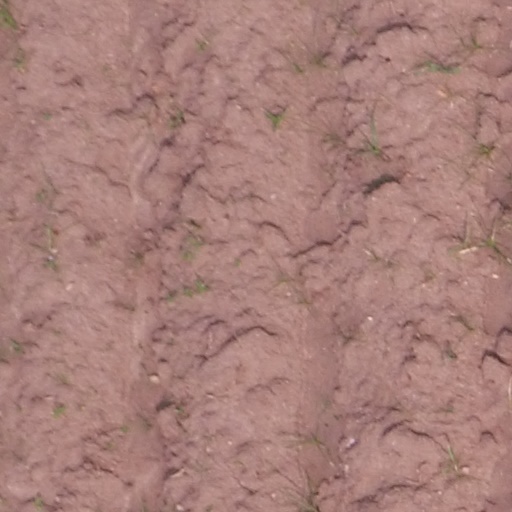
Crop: maize; corn